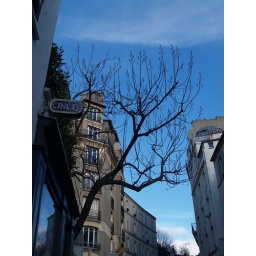
On the corner at some art gallery in Montmartre. I loved the effect of the tree and the blue sky!